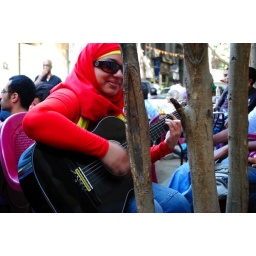
girl playing the guitar in the very nice coffe next to the town house galarry